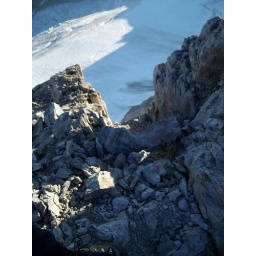
Looking down a rock ridge scramble on the way to the summit of Mt. Fay. Snow field in bkrnd.